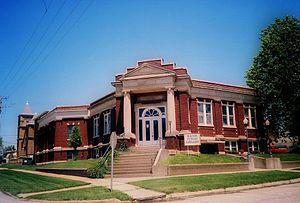
La ville de Macon est le siège du comté de Macon, situé dans l'État du Missouri, aux États-Unis. Sa population s’élevait à 5 471 habitants lors du recensement de 2010, estimée à 5 377 habitants en 2016.